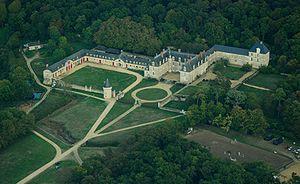
L'expression châteaux de la Loire regroupe sous une même appellation touristique un ensemble de châteaux français situés dans le Val de Loire. Le territoire connu sous le nom de comté de Tours est âprement disputé entre le Xᵉ siècle et le XIᵉ siècle par la maison féodale blésoise et la maison d'Anjou, conflit qui sera suivi au XIIᵉ siècle et XIIIᵉ siècle par la Première guerre de Cent Ans entre la France et l'Angleterre et entre le XIVᵉ siècle et le XVᵉ siècle par la Deuxième guerre de Cent Ans toujours entre la France et l'Angleterre ; ces trois guerres seront à l'origine de la plupart des châteaux du val de Loire actuels.
La communauté de communes Touraine Ouest Val de Loire est un établissement public de coopération intercommunale créé le 1ᵉʳ janvier 2017.
Le château de Gizeux est un château datant du Moyen Âge et remanié au cours des siècles, notamment à la Renaissance et au XVIIIe siècle. Situé sur la commune de Gizeux, au sein du Parc naturel régional Loire-Anjou-Touraine, aux confins de l'ancienne province d'Anjou, il fait partie des châteaux de la Loire.